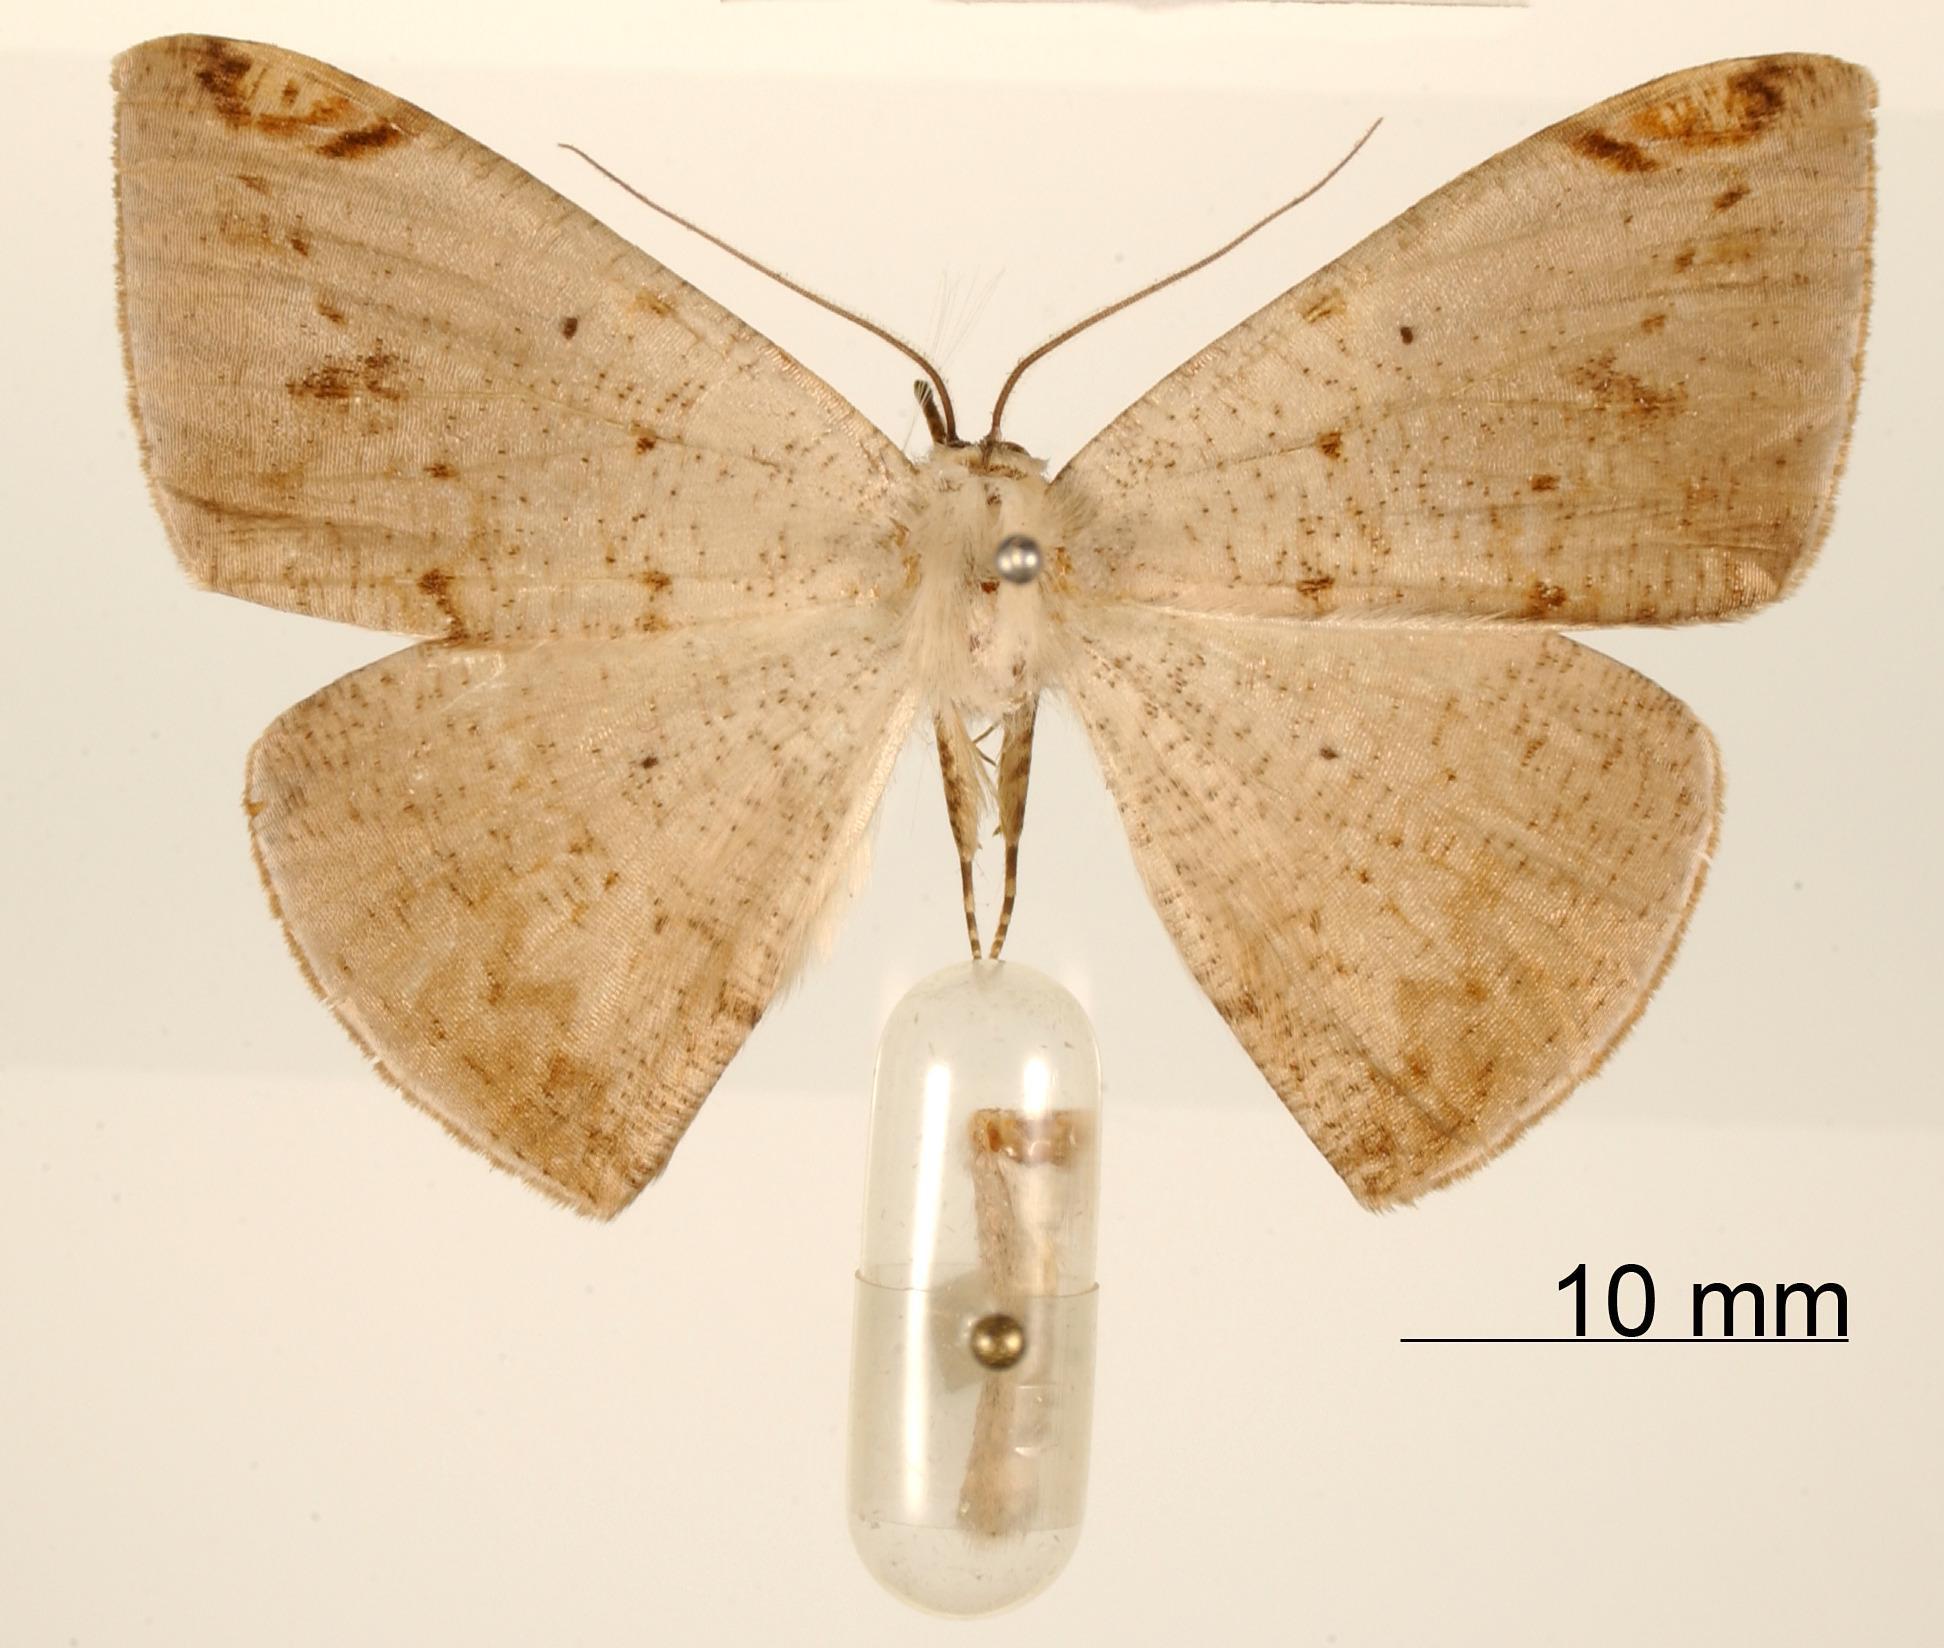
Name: Microgonia punctilinea
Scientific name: Microgonia punctilinea Warren, 1906
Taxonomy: Animalia, Arthropoda, Insecta, Lepidoptera, Geometridae, Ennominae
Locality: Songo, Bolivia, Bolivia